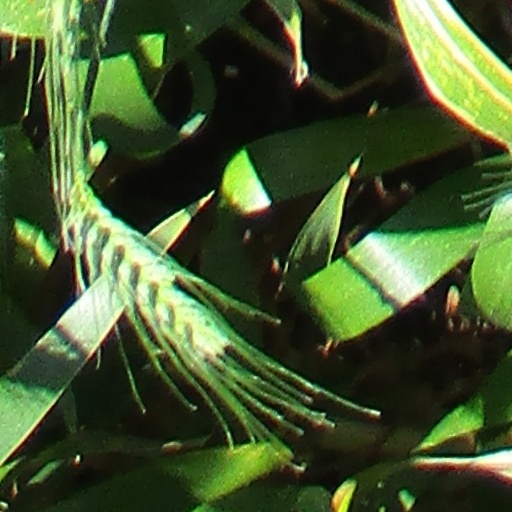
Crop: wheat